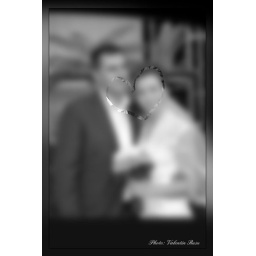
Groom and bride... by steamy car window